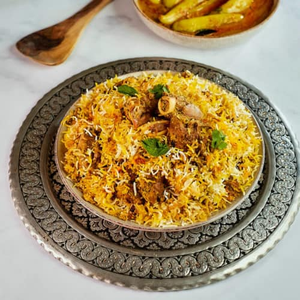
Dish: biryani